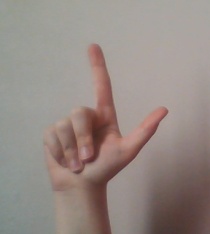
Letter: laam